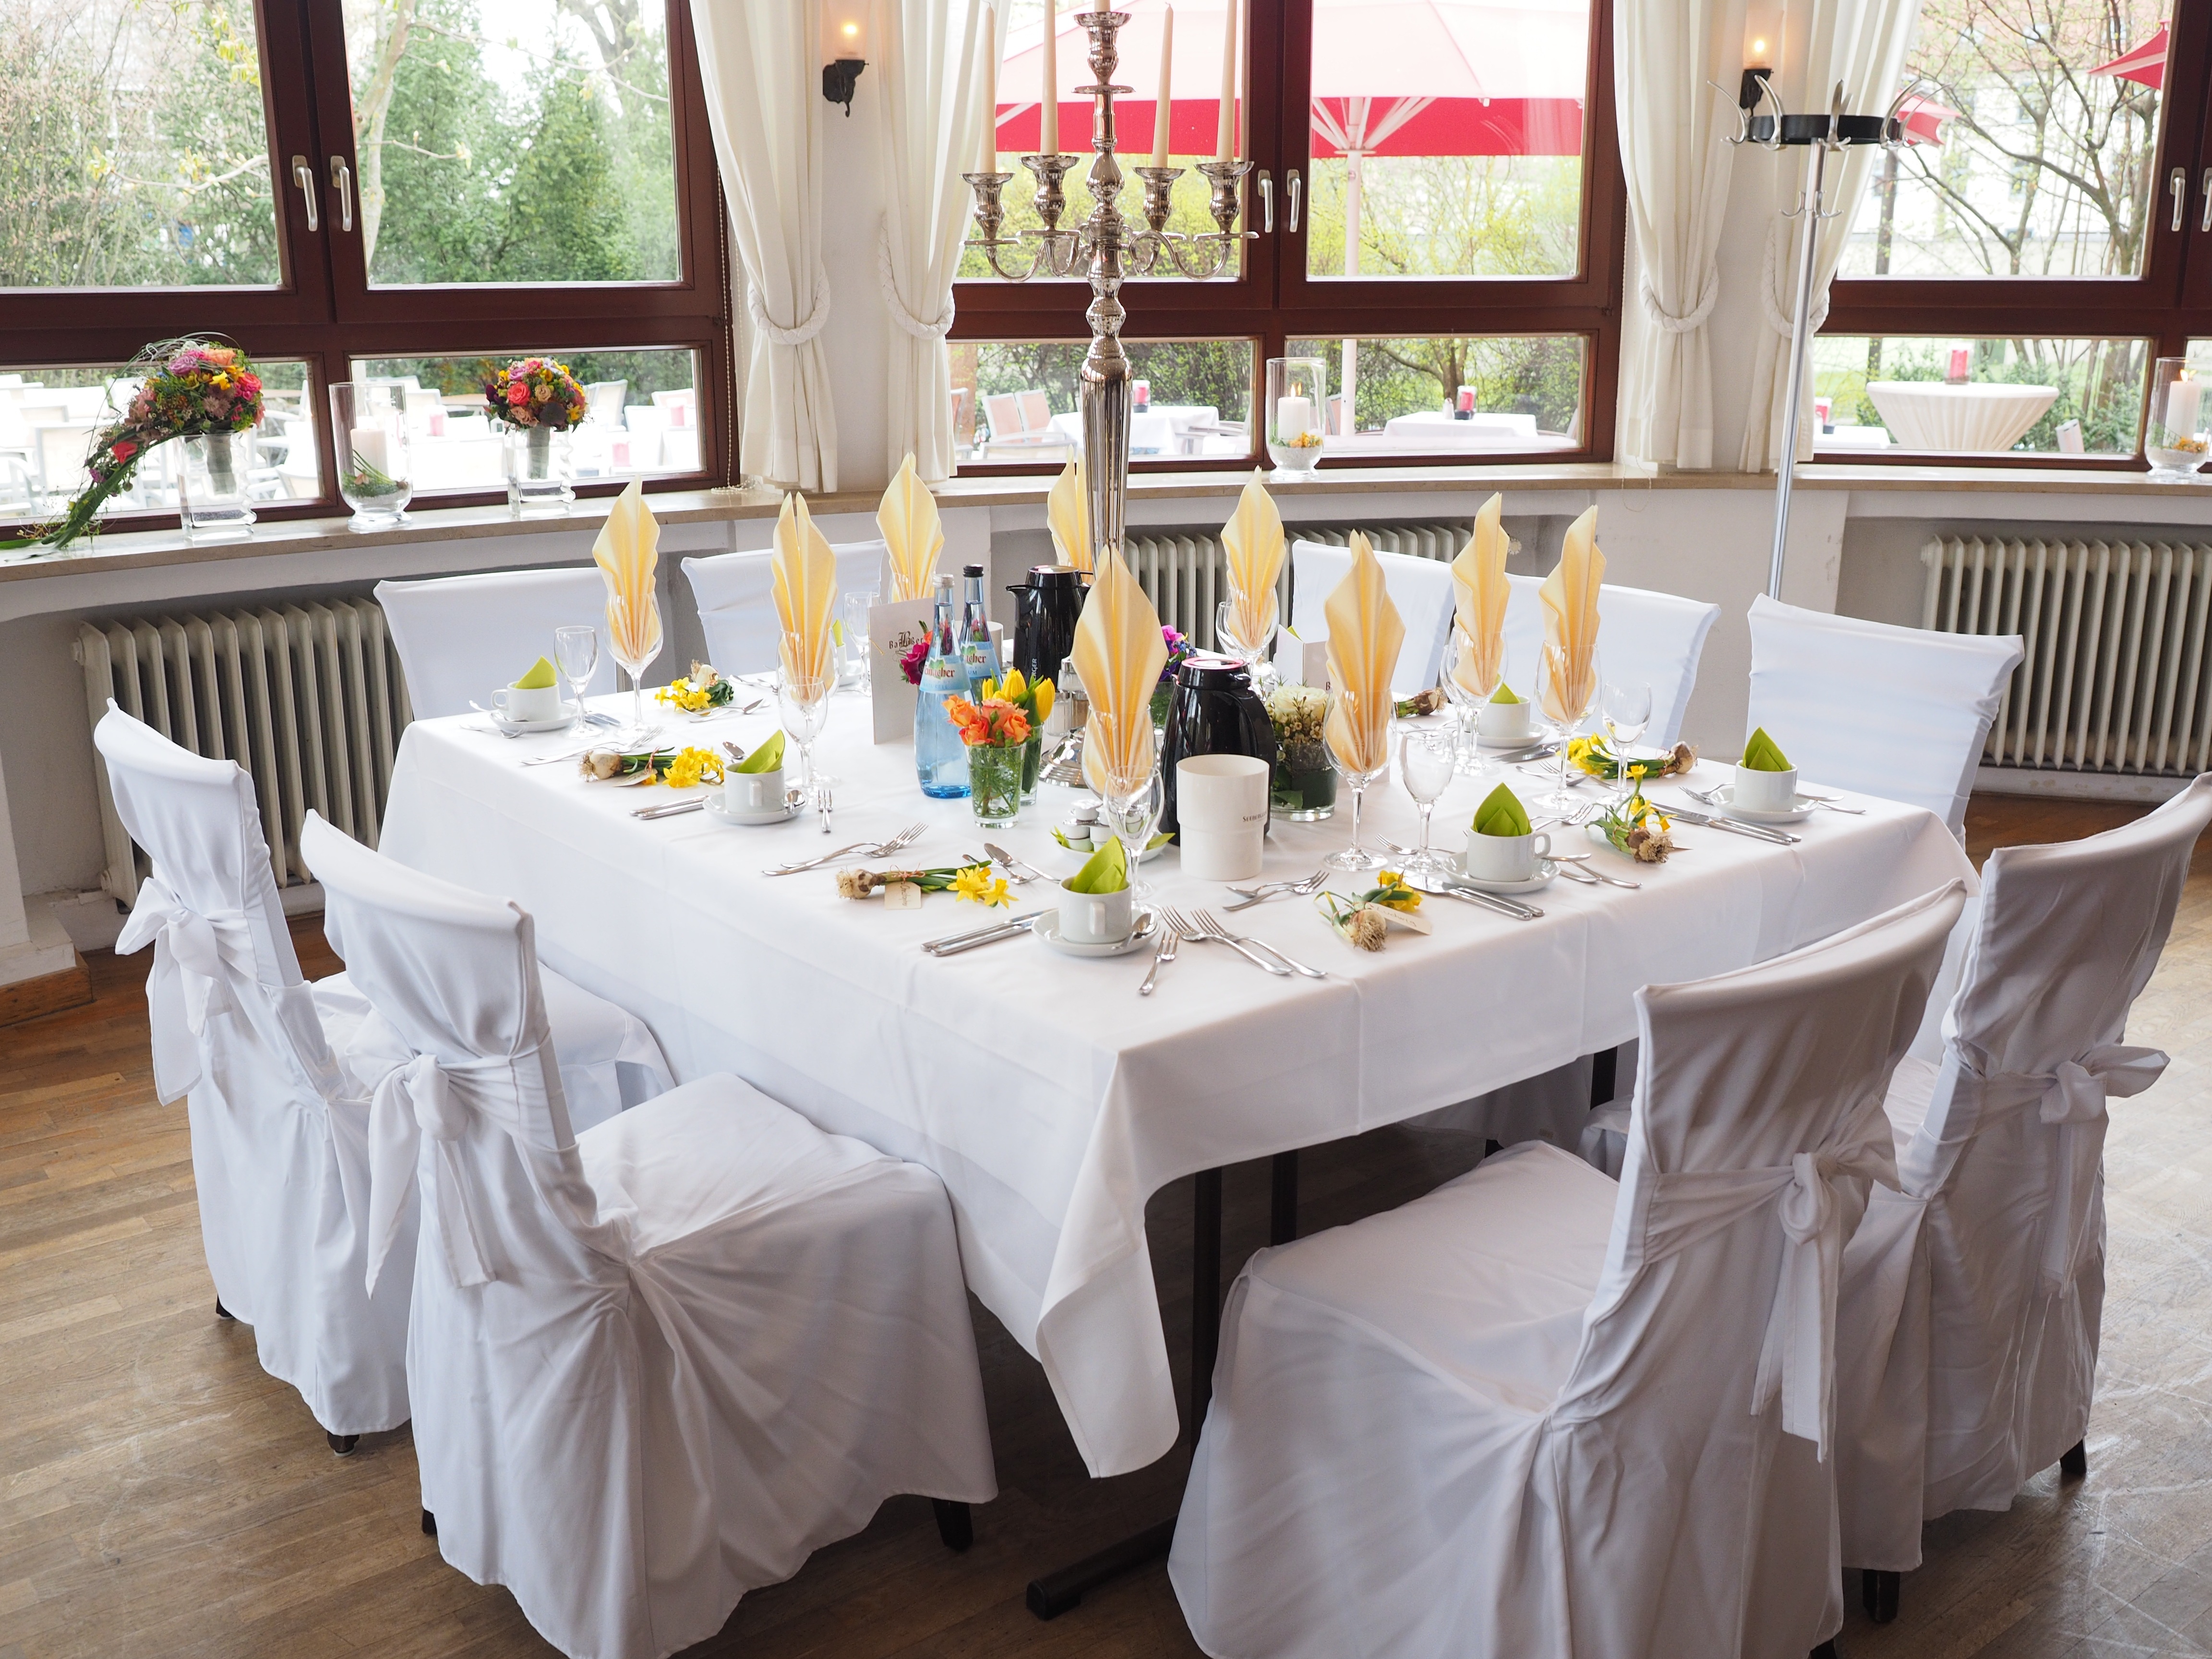
table, cutlery, board, restaurant, celebration, decoration, meal, hall, covered, room, wedding, lunch, festive, candles, party, ballroom, banquet, event, brunch, festivity, wedding celebration, wedding table, wedding decoration, wedding reception, wedding feast, centrepiece, function hall